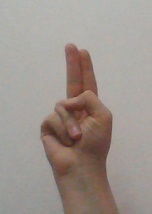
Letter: taa